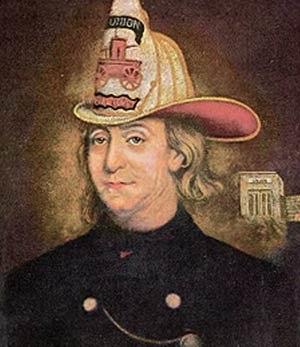
Un casque de pompier est un type de casque destiné à protéger la tête des pompiers lors de leurs interventions. Il fait partie des équipements de protection individuelle au même titre que le reste de la tenue d'incendie des pompiers.